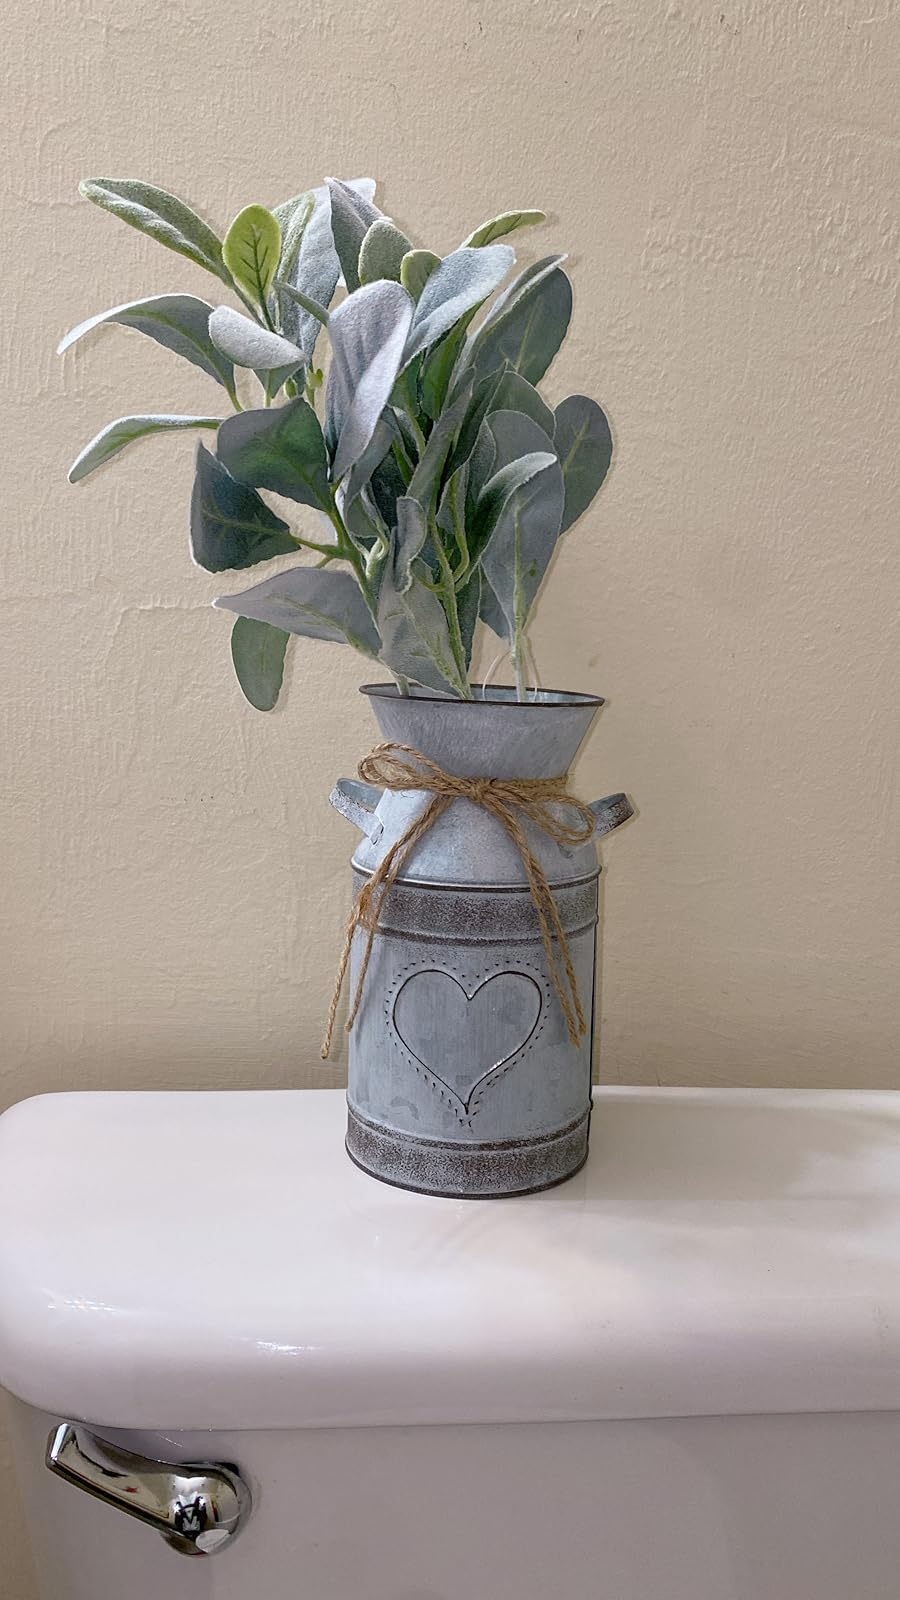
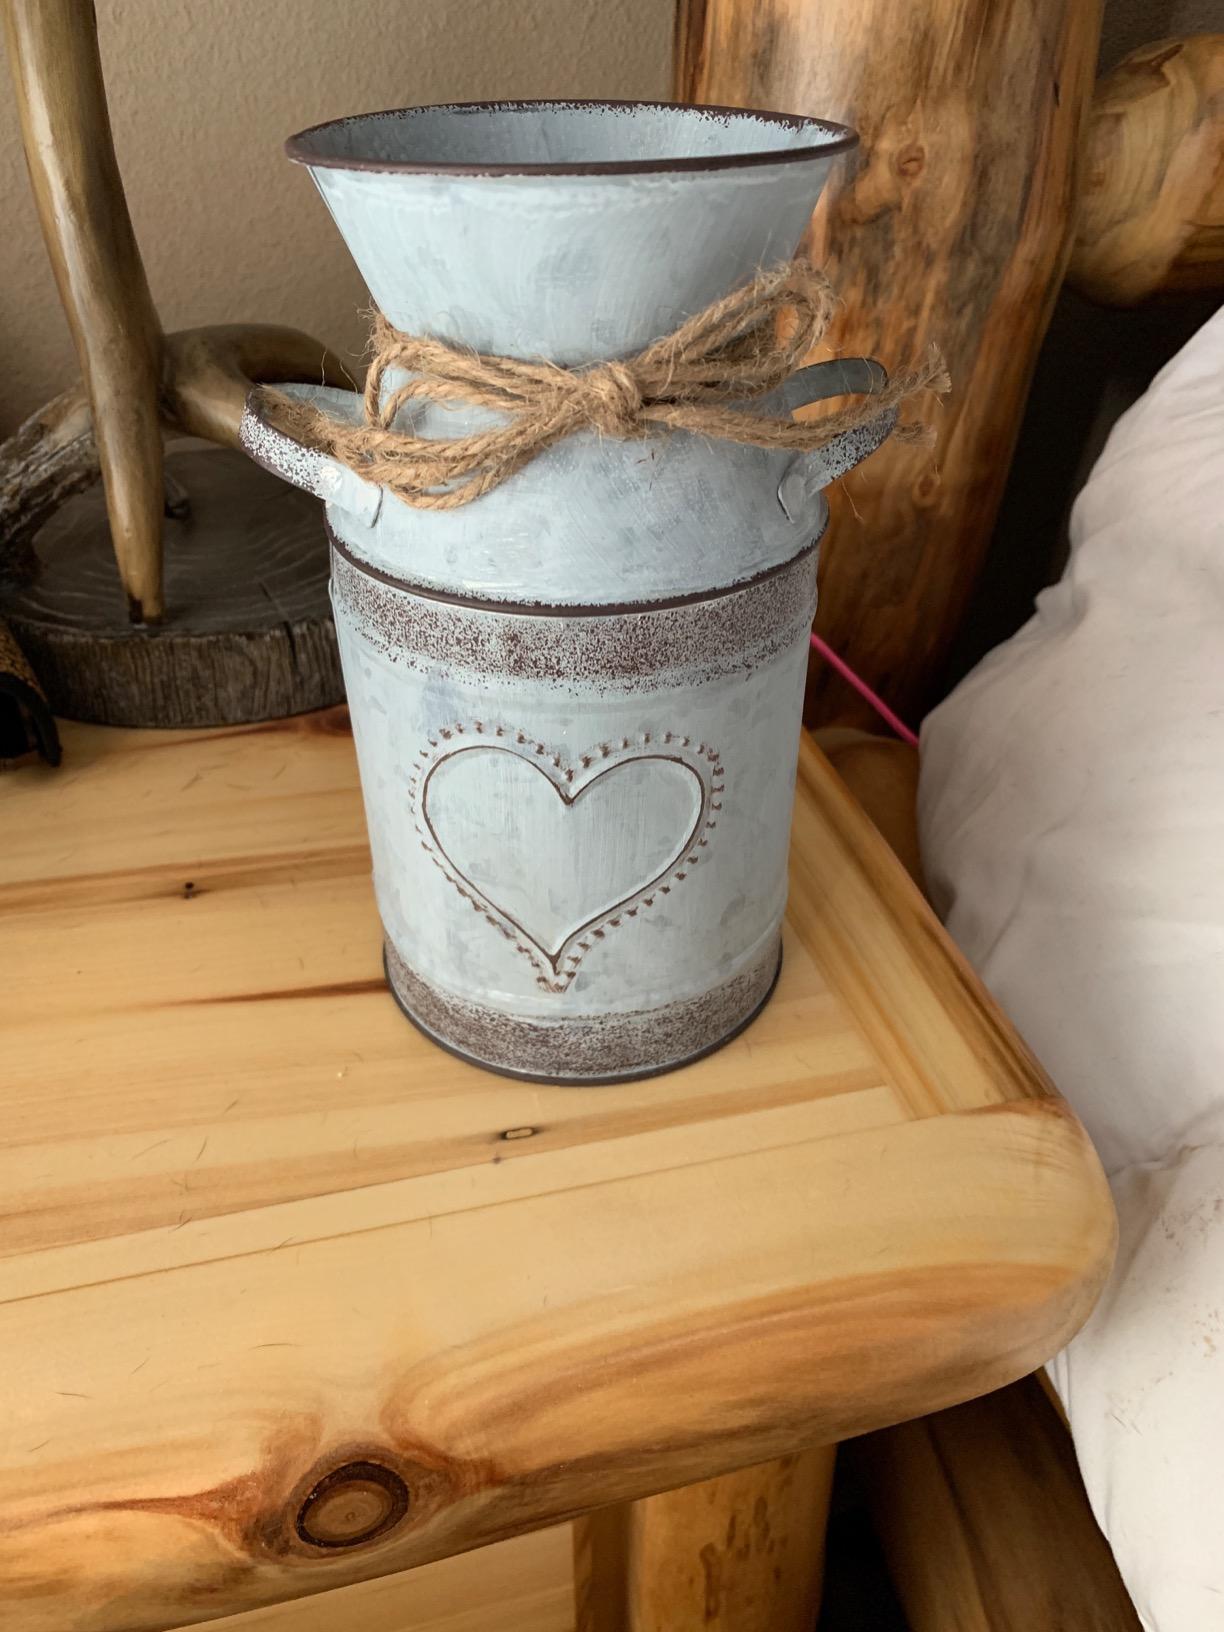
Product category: vase
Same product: yes